Nafir

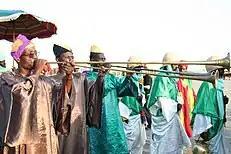
Nigeria. Players playing kakaki trumpets.

The historical work "Tuzūkāt-i Tīmūrī" became known in Persian in the Mughal Empire in the time of Shah Jahan (r. 1627–1658). It deals with the rule of Timur over the Iranian highlands in the second half of the 14th century and was apparently originally written in a Turkic language. The "tuzūkāt" gives details of the insignia of the military leaders, consisting of banners ("ʿalam"), drums and trumpets, according to their rank. Each of the twelve emirs accordingly received a banner and a cauldron drum ("naqqāra"). The Commander-in-Chief ("amīr al-umarāʾ") also received the exclusive banner "tümentug" ("tümen" stands for a military unit of 10,000 men) and the banner "tschartug". The colonel ("minbaschi") received the banner tug (with a ponytail) and a trumpet "nafīr", the four provincial governors ("beglerbegi", "beylerbey" in the Ottoman Empire) received two banners ("ʿalam" and "tschartug"), a "naqqāra" and the trumpet "burghu" (horn).